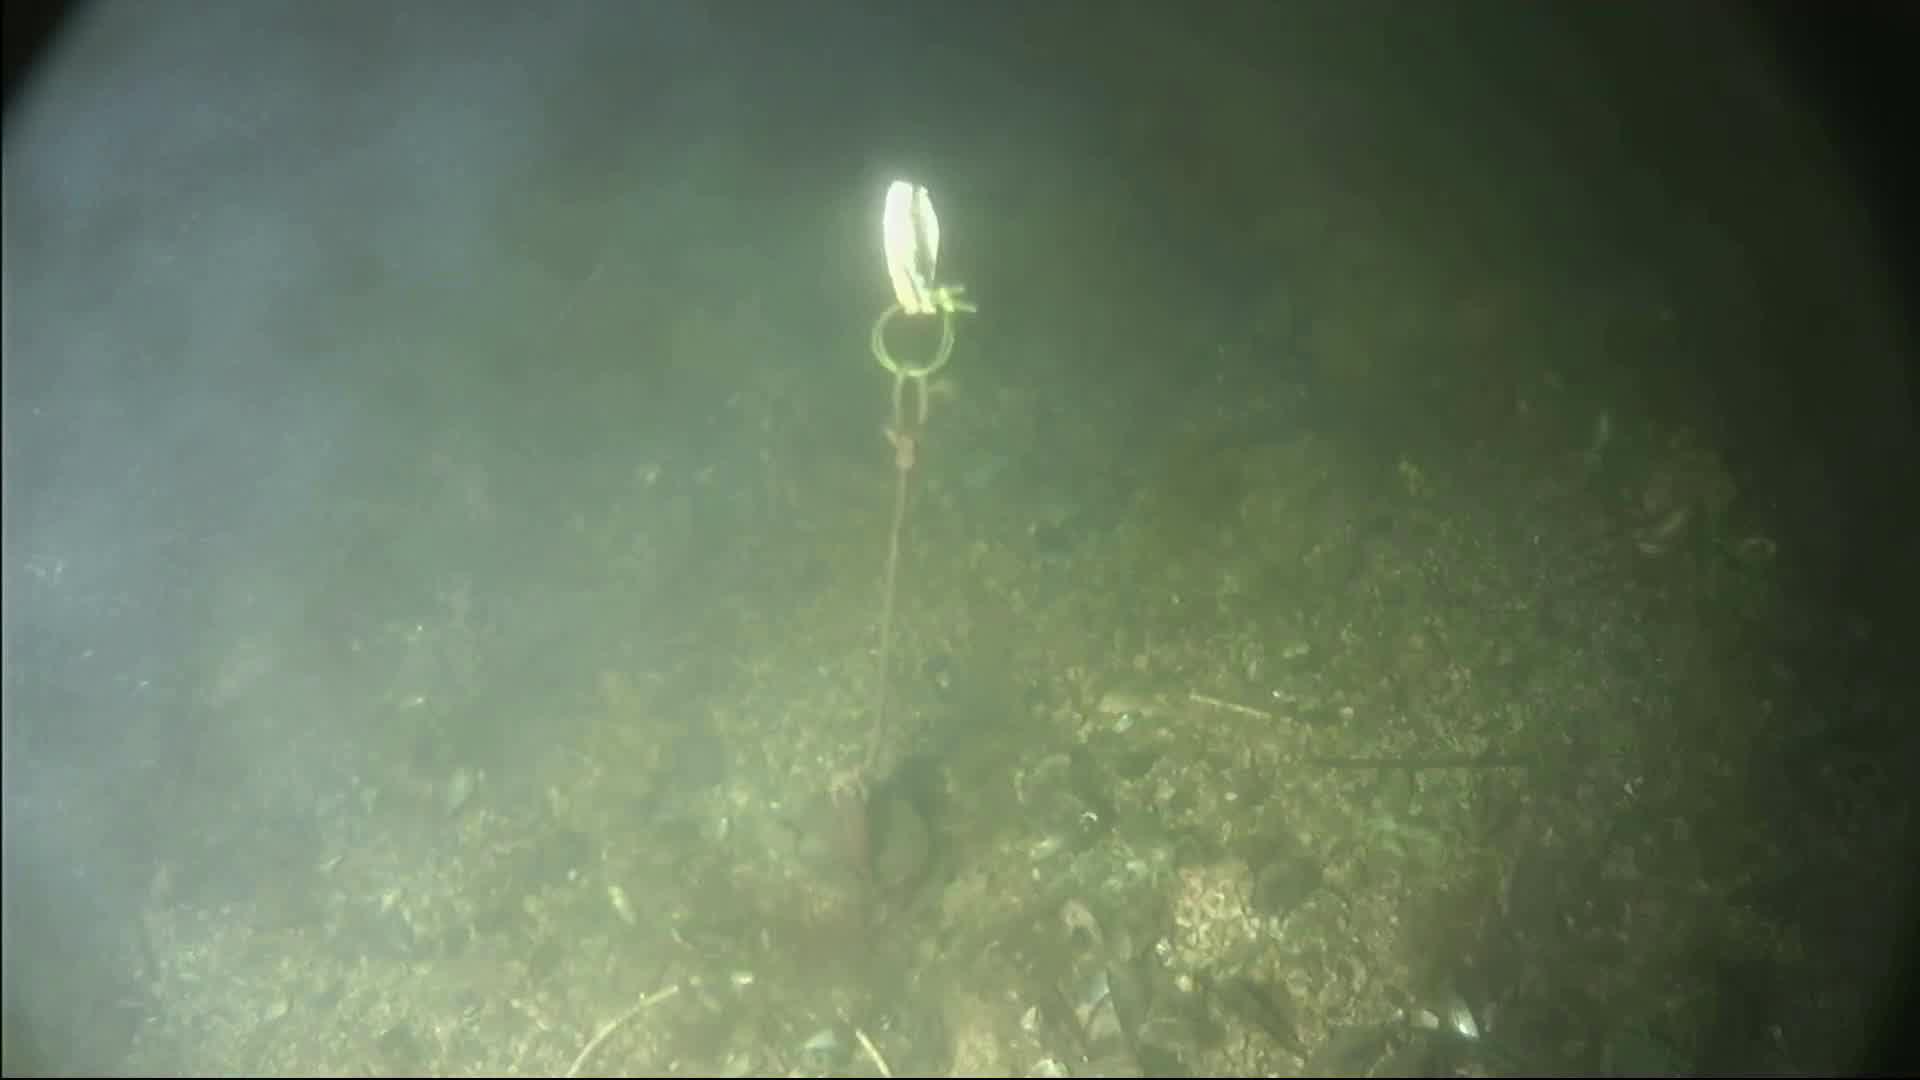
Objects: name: crab